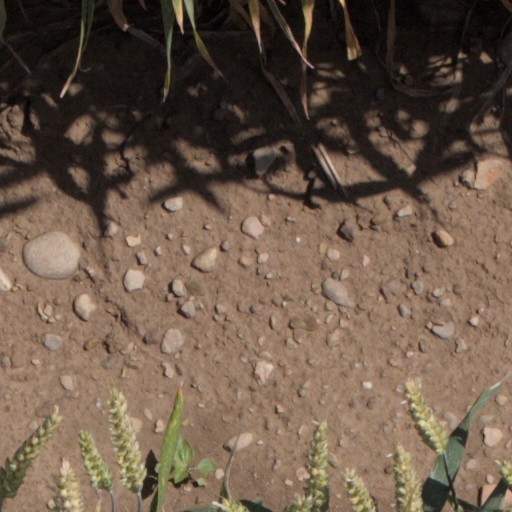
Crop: wheat